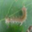
Label: caterpillar